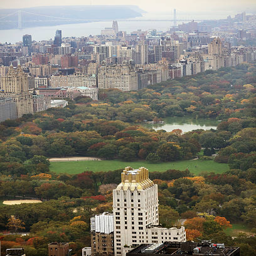
filming location and theater are seen .